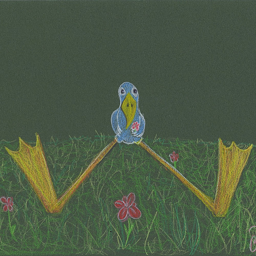
birds got ta land to smell the flowers sometimes .